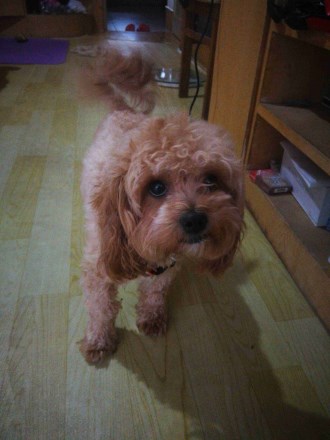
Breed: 7449-n000128-teddy